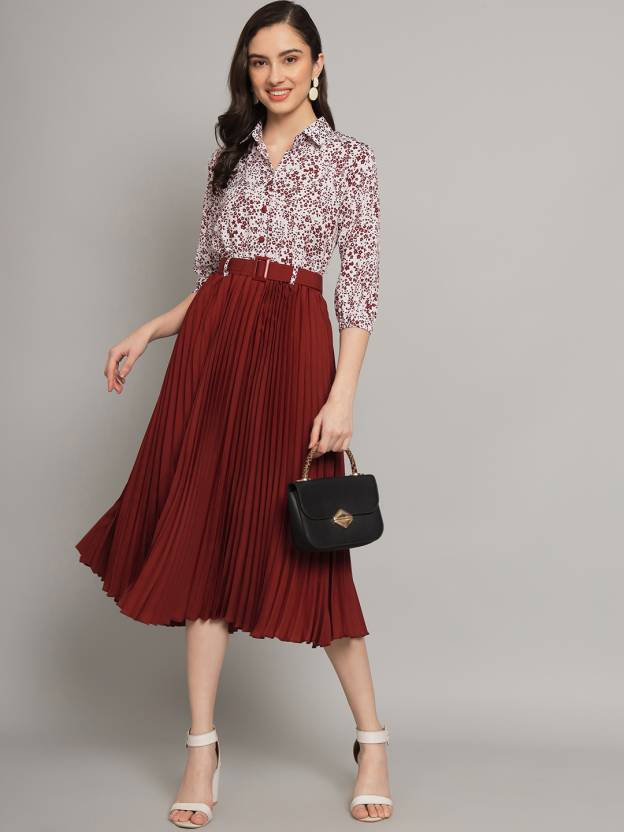
Product: Women A-line Maroon Dress
Price: ₹479
Colors: Maroon
Pattern: Printed
Description: Stand out from the crowd with this beautiful and comfortable ZWERLON dress. Pair this solid piece with an incredible statement bag and heels for a casual, fashion-forward look for running errands.
Other details: Printed Top , Collared Neck Belted Pleated Dress, in Polyster fabric, Polyester Lining , Fit And Flare, Elastic On Waist, Hemline and features Pleated Skirt with PU Belt On Waist .